Datonghujie station

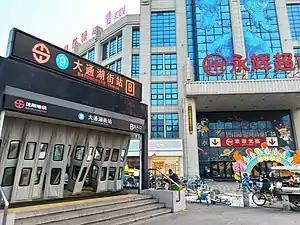
Entrance B

Datonghujie is a station on Line 9 of the Shenyang Metro. The station opened on 25 May 2019.